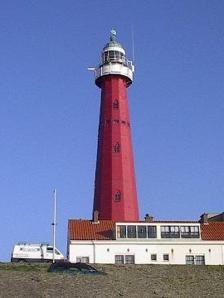
Building: Scheveningen Lighthouse
Country: Netherlands
Year built: 1875
Lighthouse Scheveningen Lighthouse Scheveningen Lighthouse Location Scheveningen , Netherlands Coordinates 52°6′15″N 4°16′6″E / 52.10417°N 4.26833°E / 52.10417; 4.26833 Tower Constructed 1875 Construction cast iron tower Height 30 metres (98 ft) Shape dodecagonal prism tower with balcony and gallery Markings red tower, white balcony and lantern, green lantern dome Heritage Rijksmonument Light First lit 20 December 1875 Focal height 49 metres (161 ft) Intensity 3,800,000 candela Range 29 nautical miles (54 km) Characteristic Fl(2) W 10s Netherlands no. NL-1292 De Scheveningen Lighthouse is a lighthouse in Scheveningen , Netherlands . It was designed by Quirinus Harder and activated finished in 1875. History Plaque above entrance In the 16th century Scheveningen had a lighthouse already, and the church collected money from the ships using it. It was elevated in 1850, and equipped with a copper cupola and a new light. In the 1870s, Dutch lighthouse designer Quirinus Harder got the assignment for a new lighthouse. The lighthouse is made of cast iron and consists of nine segments. At the foot of the tower is one house for the supervisor and four more for the lighthouse keeper. The original light rotated in a mercury bath , which was replaced in the 1960s by an electrical system. See also Dutch Rijksmonument 18111 Netherlands portal List of lighthouses in the Netherlands Cast-iron architecture References